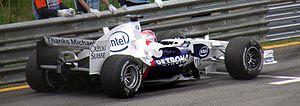
Petronas, acronyme de Petroliam Nasional Berhad, est une compagnie pétrolière malaisienne créée le 17 août 1974 dans le cadre de la Loi de 1965 sur les Sociétés. À l'époque, le gouvernement malaisien investit 3 millions de dollars américains pour la création de la société. La société est toujours détenue par le gouvernement malaisien ; elle est de fait une entreprise publique.